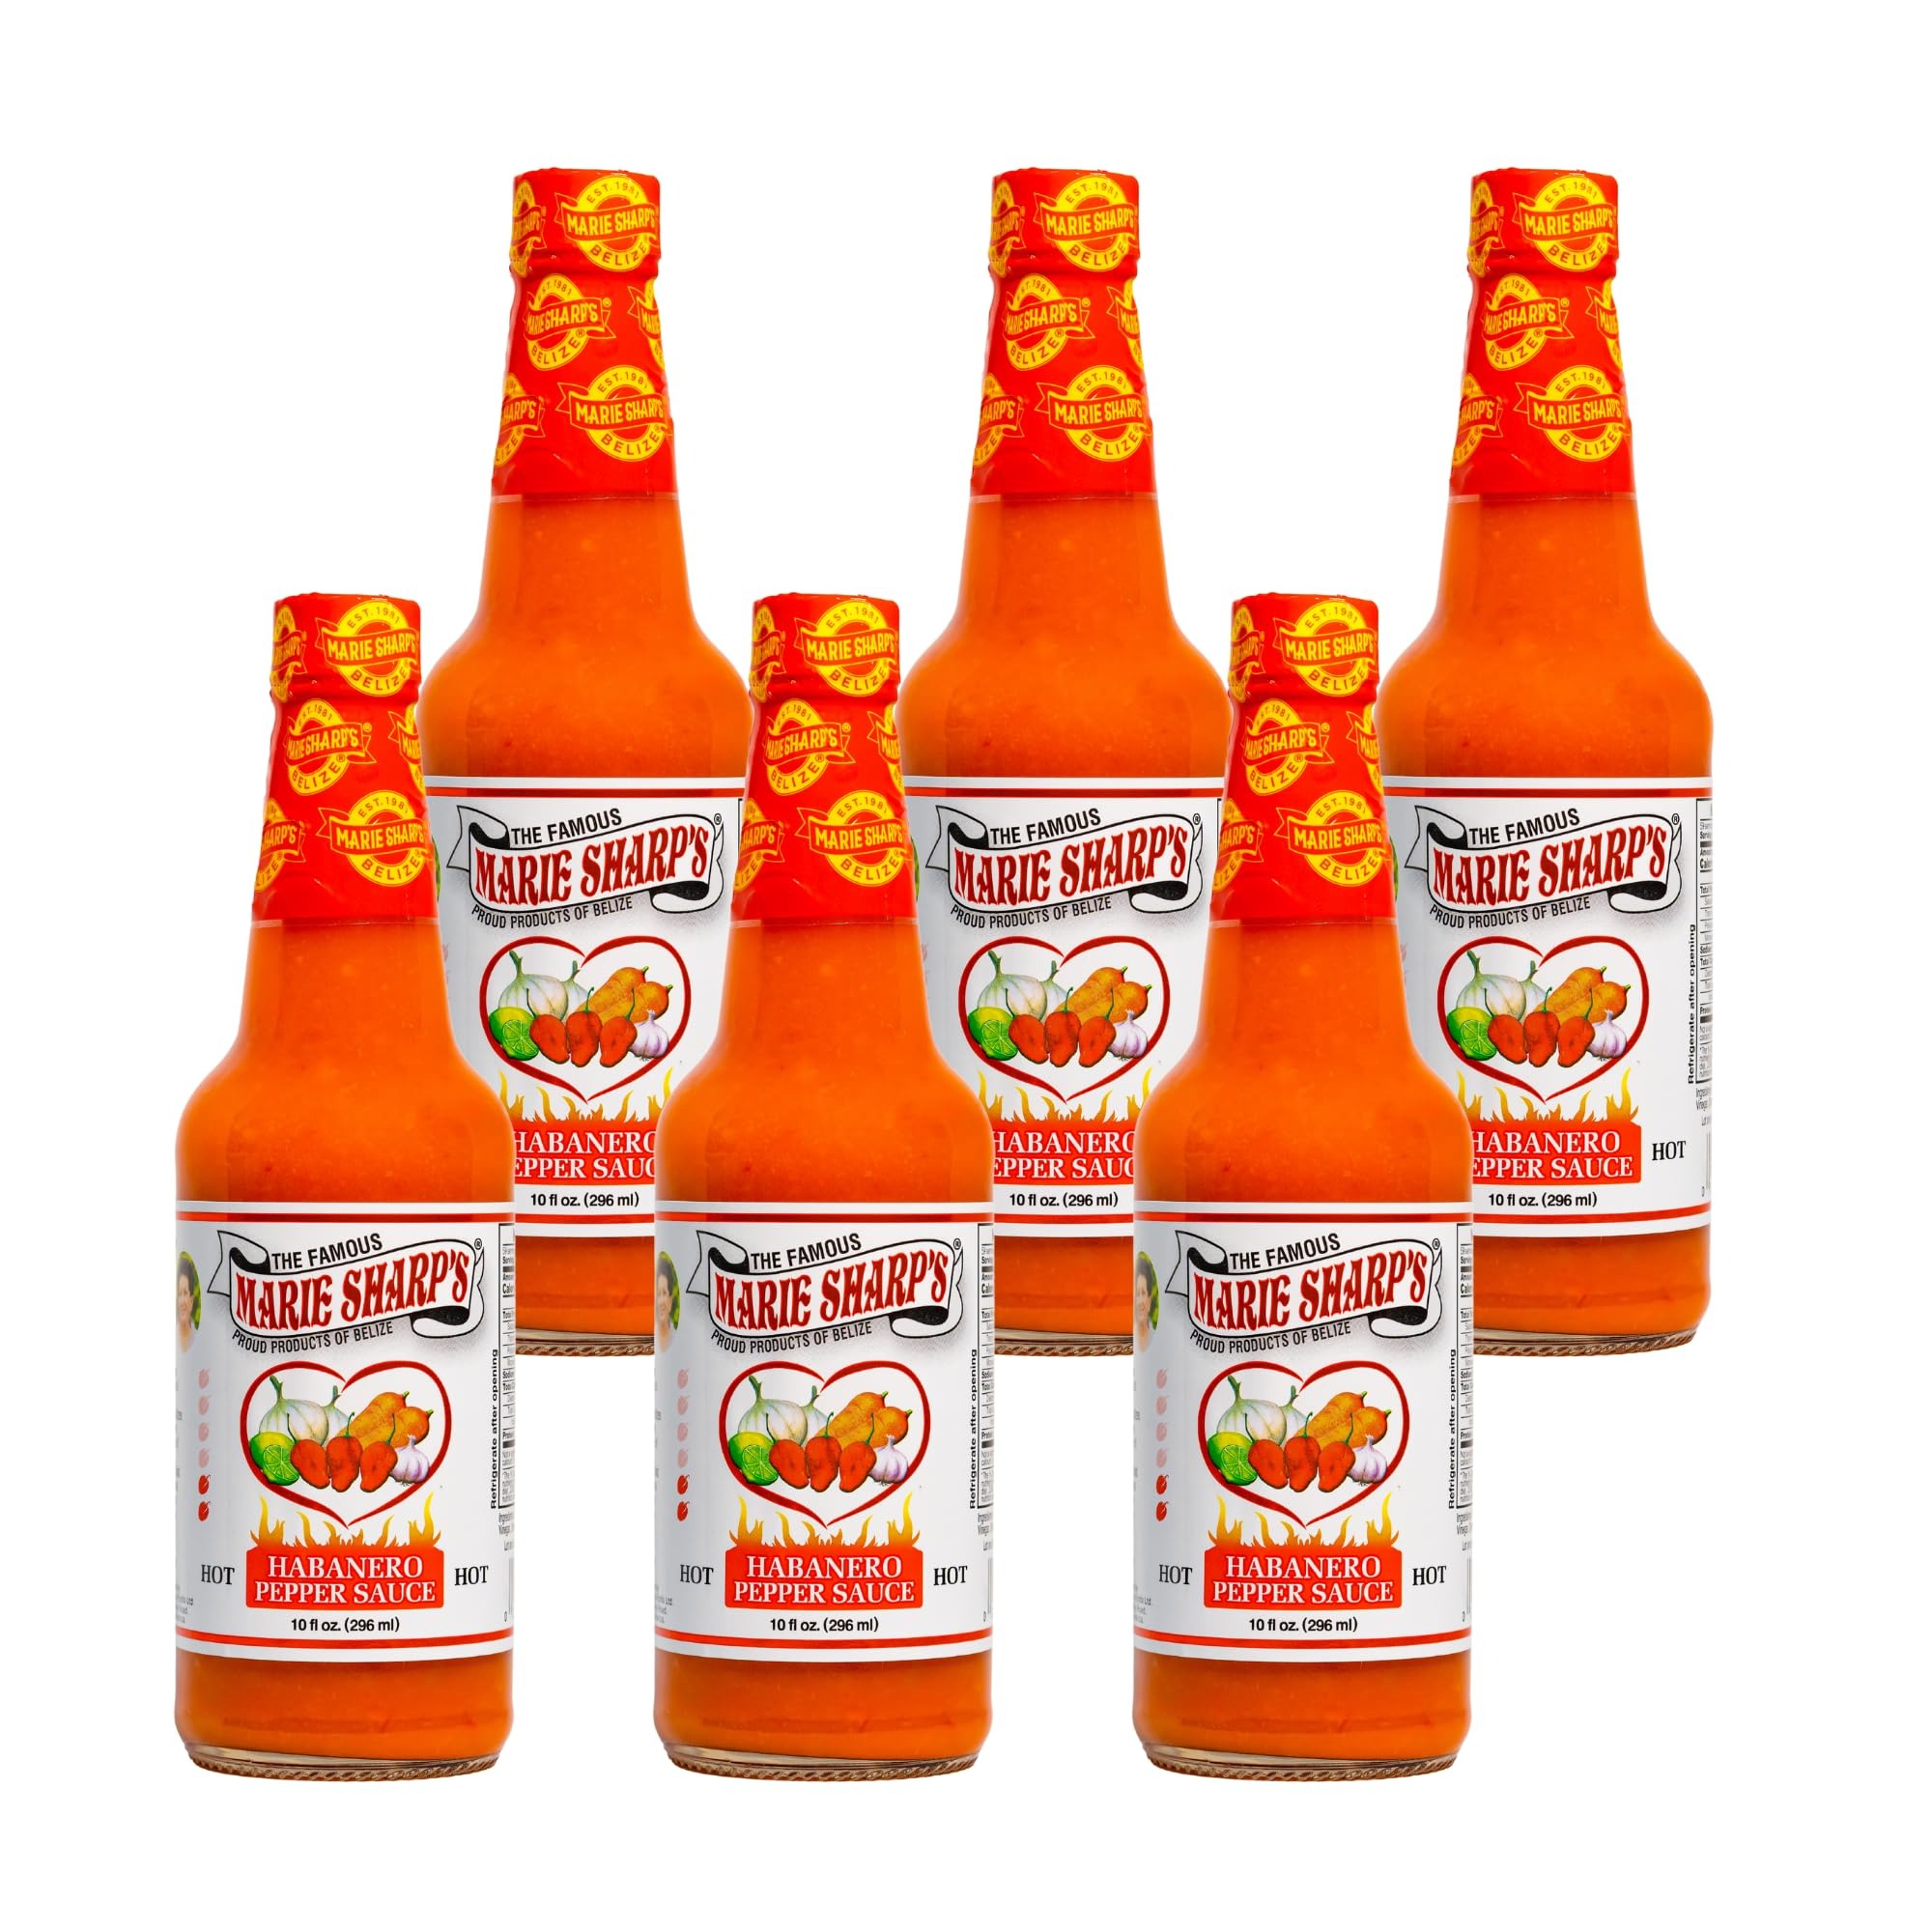
Item Name: Marie Sharp's Hot Habanero Sauce 10 Oz. (Pack of 6)
Value: 60.0
Unit: ounce

Price: 11.2